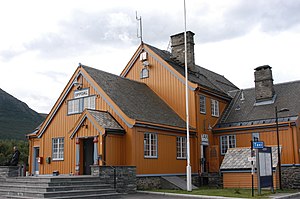
Jens Flor / Udvalgte værker
Oppdal Station fra 1916.
Jens Ludvig Paul Flor var en norsk arkitekt.